Bhumibol Adulyadej

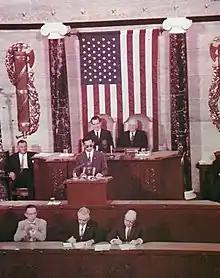
Bhumibol addresses a joint session of the United States Congress, 29 June 1960

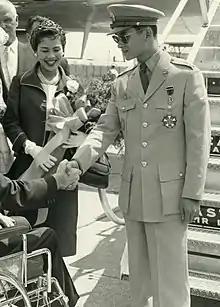
King Bhumibol in Royal Thai Army dress in 1960 and is decorated with the Honourable Order of Rama and Legion of Merit

In the early years of his reign, during the government of military dictator Plaek Phibunsongkhram, Bhumibol had no real political power and was little more than a ceremonial figure under the military-dominated government. In August 1957, six months after parliamentary elections, General Sarit Thanarat accused the government of Field Marshal Phibunsongkhram of "lèse-majesté" due to its conduct of the 2,500th anniversary celebration of Buddhism. On 16 September 1957, Phibunsongkhram went to Bhumibol to seek support for his government. Bhumibol advised the field marshal to resign to avoid a coup. Phibunsongkhram refused. That evening, Sarit Thanarat seized power. Two hours later Bhumibol imposed martial law throughout the kingdom. Bhumibol issued a proclamation appointing Sarit as "military defender of the capital" without anyone countersigning the proclamation. It included the following: